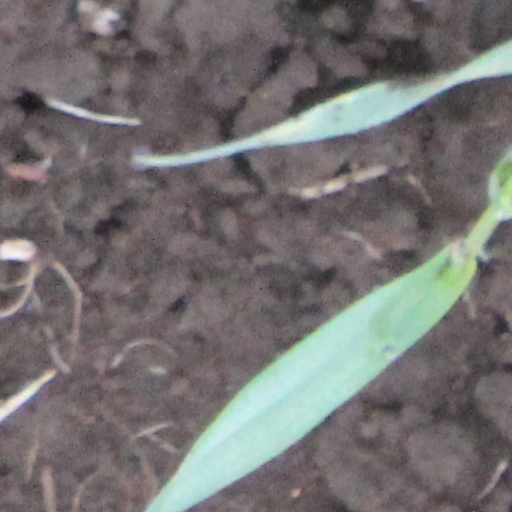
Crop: wheat